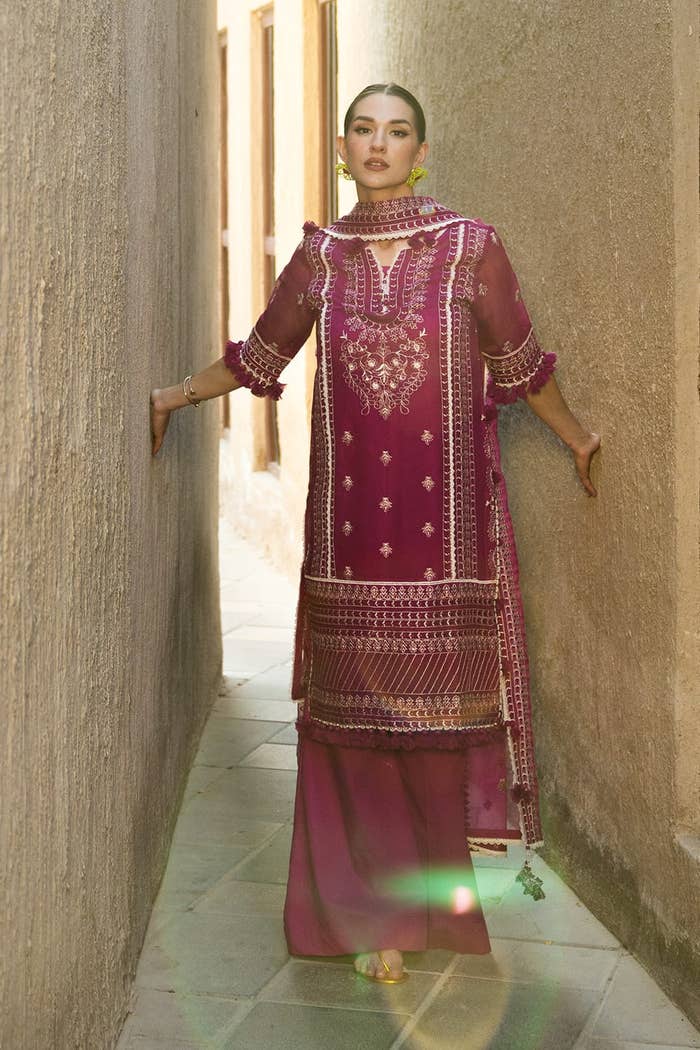
burgundy embroidered salwar suit